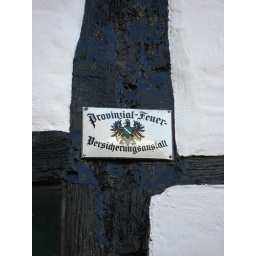
Old enamel sign stating that this house is insured against damage by fire.